Elena Baltacha

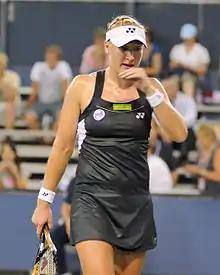
Baltacha at the 2010 US Open

Elena Sergeevna Baltacha (14 August 1983 – 4 May 2014) was a Ukrainian-born British professional tennis player. Being a four-time winner of the AEGON Awards, she was also a long-term British No. 1, a position she held intermittently from 2002 to 2012. However, as a result of her absence from competition due to knee surgery, she dropped down the world rankings and at the time of her retirement on 18 November 2013, she was ranked as the world No. 221 and British No. 6. Her career-high ranking of world No. 49 was achieved in September 2010.